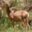
Label: deer